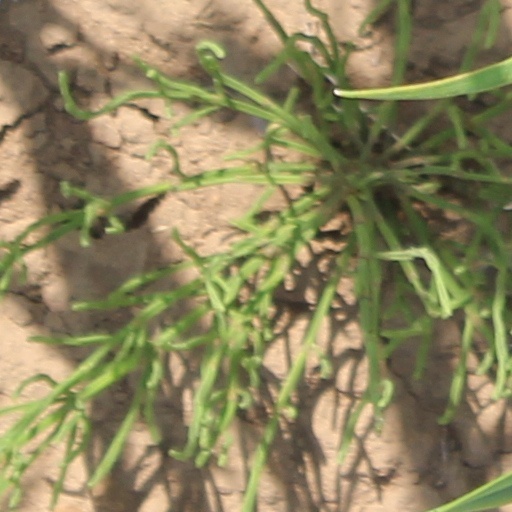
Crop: wheat